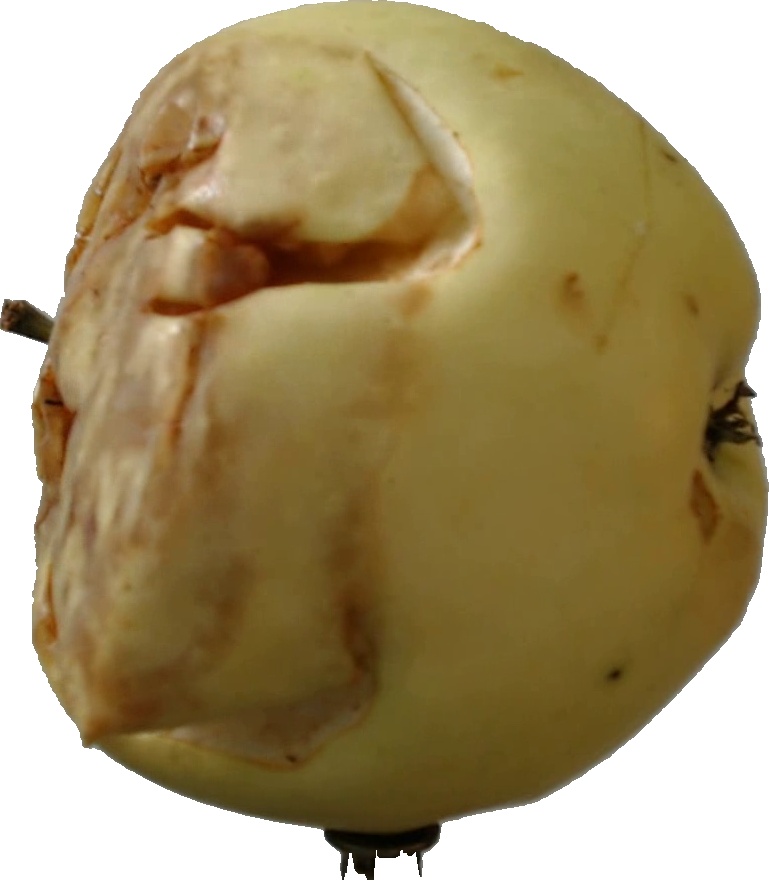
Label: apple_hit_1